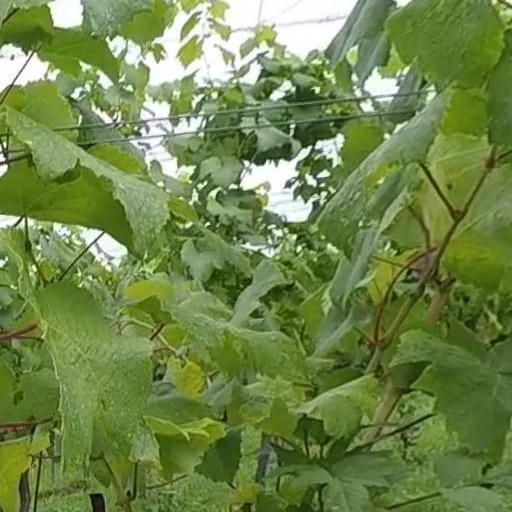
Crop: grape